Boeing B-29 Superfortress

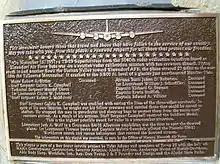
Memorial at the Alaska Veterans Memorial to the victims in a B-29 crash in the Talkeetna Mountains in 1957

Twenty-two B-29s are preserved at various museums worldwide, including two flying examples; "FIFI", which belongs to the Commemorative Air Force, and "Doc", which belongs to Doc's Friends. Doc made its first flight in 60 years from Wichita, Kansas, on 17 July 2016. The public is being invited to inspect and take a short paid flight in Doc and Fifi at various venues.